Volvo D5 engine

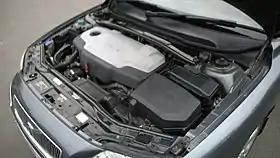
V70 2nd generation (Euro 4) engine in a 2007 model V70

The Volvo D5 is a type of turbocharged diesel engine developed by Volvo Cars for use in its passenger cars. The D5 engine is based on the Volvo Modular diesel engine. The D5 displaces 2.4 liters; a smaller series of two-litre engines were developed in 2010 and marketed as the Volvo D3 and D4.